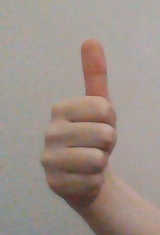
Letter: aleff